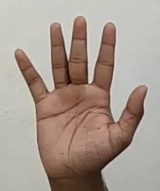
ASL sign: 5